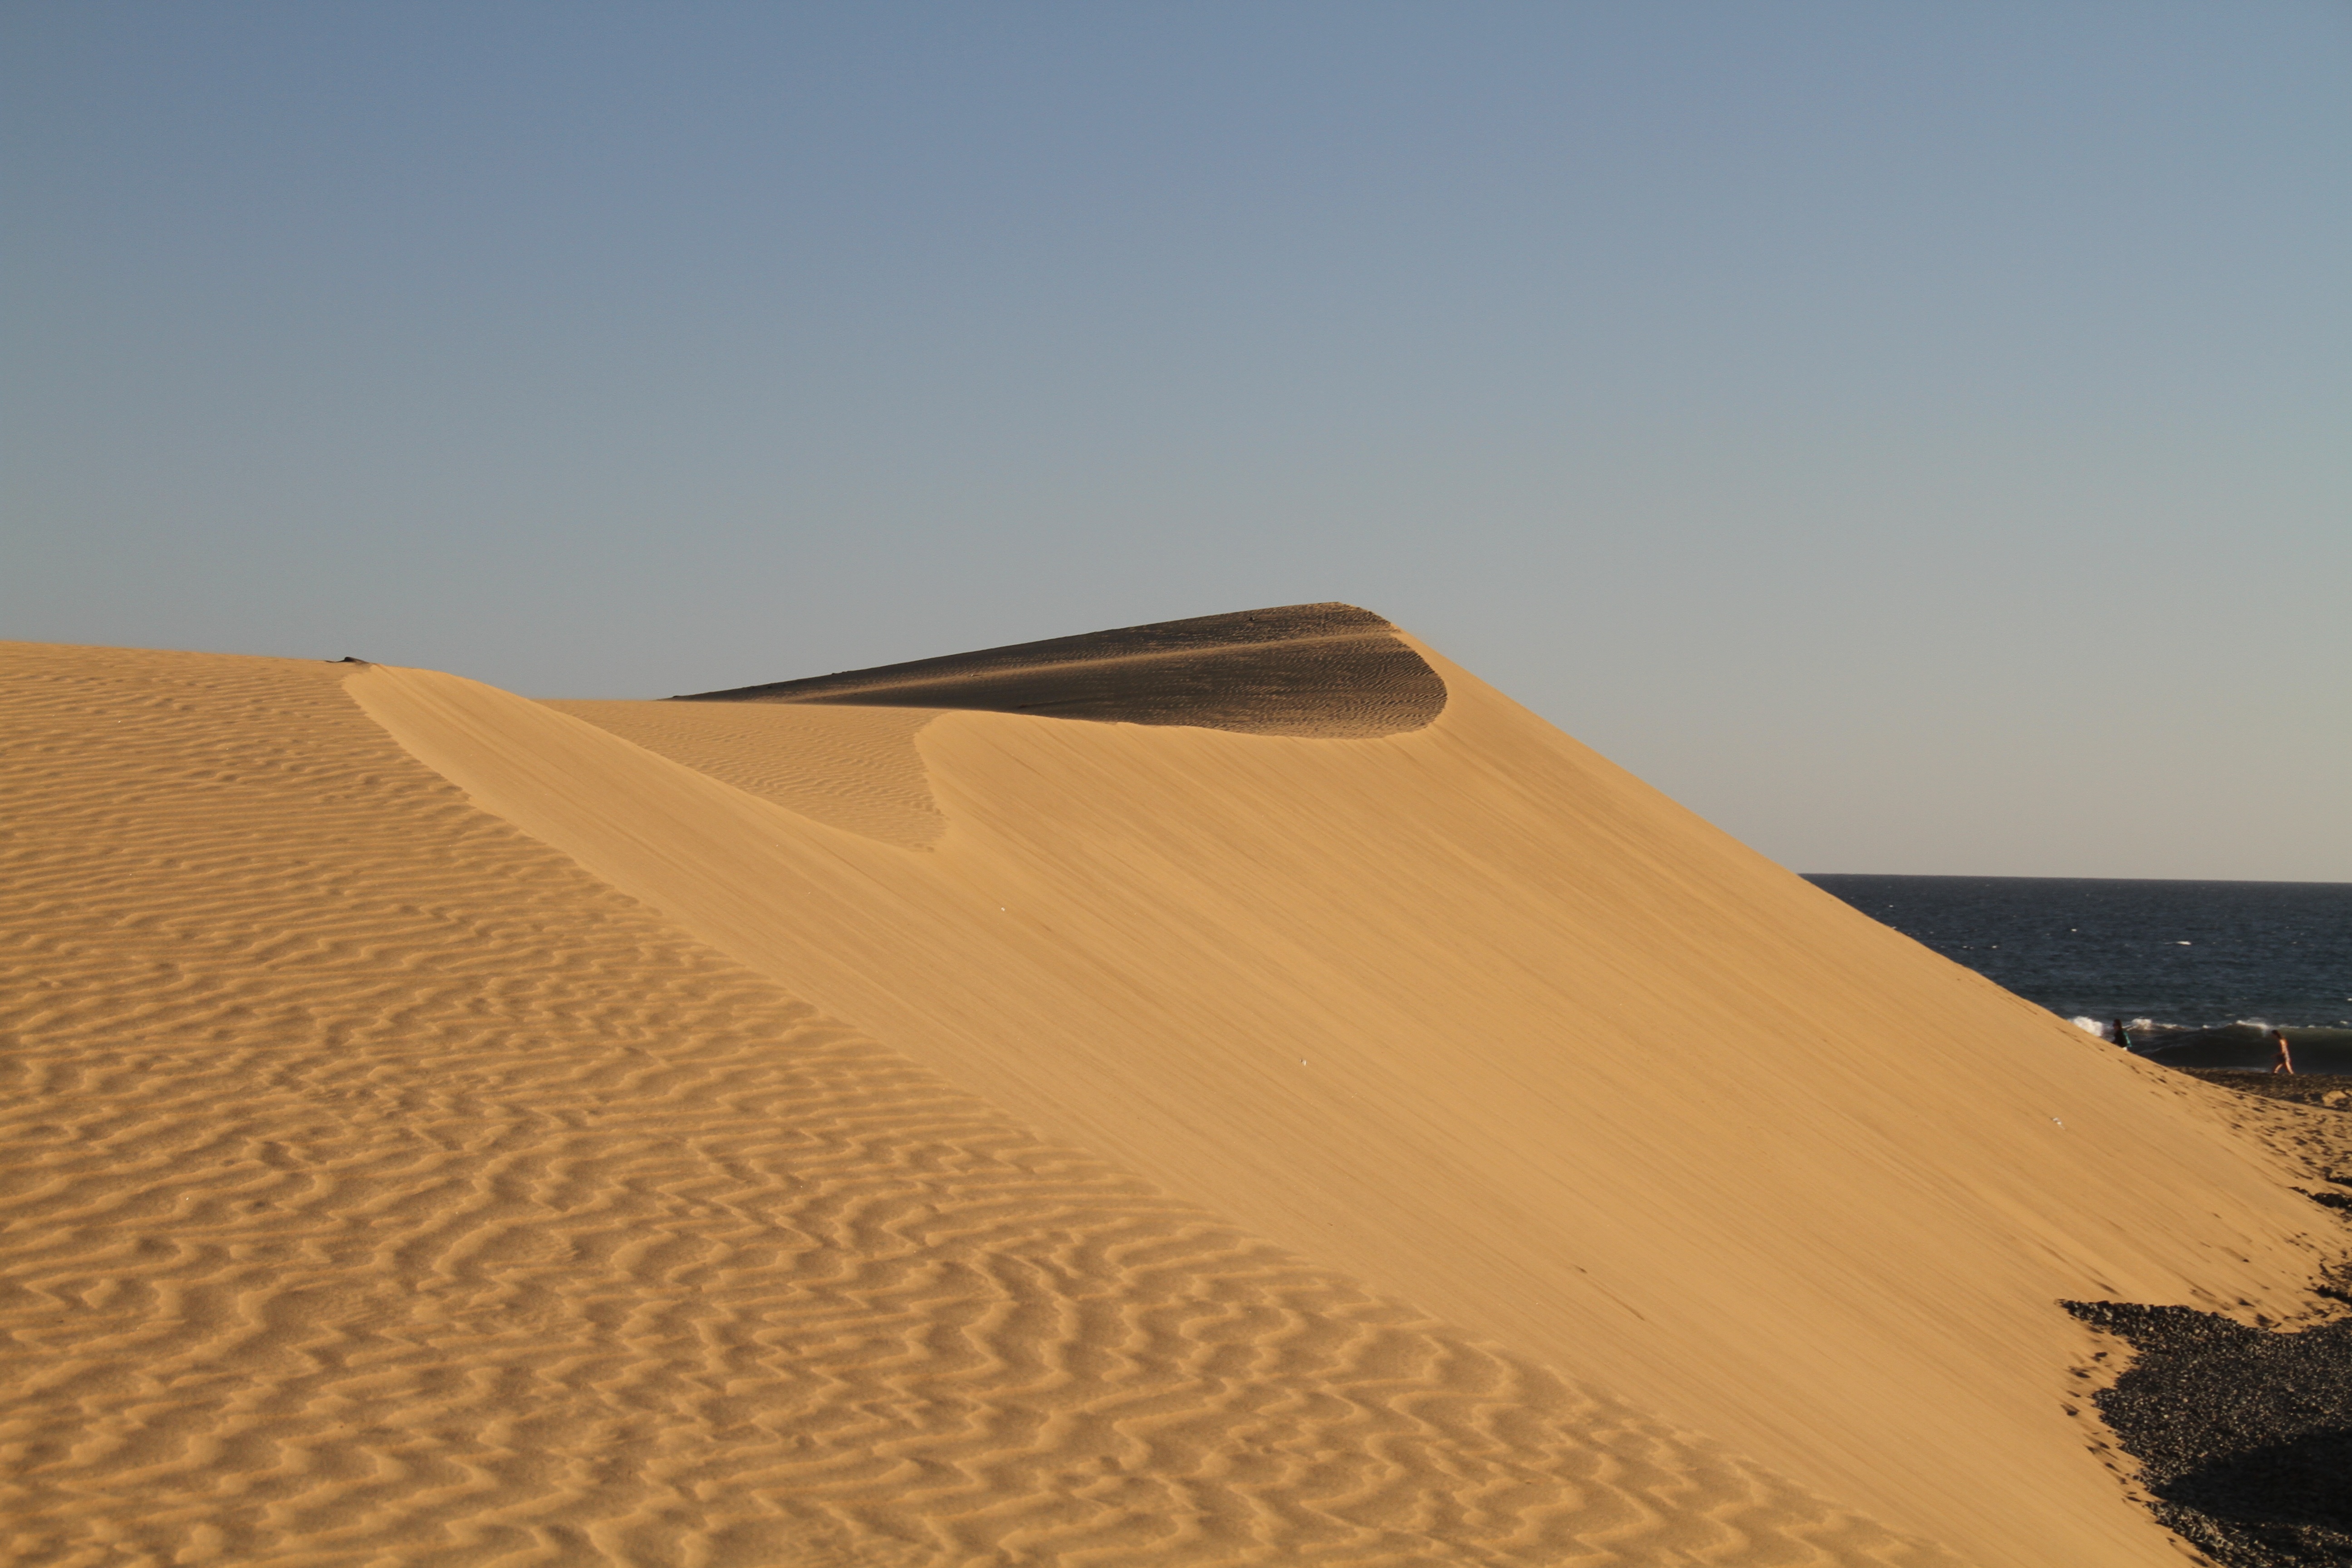
beach, landscape, nature, sand, desert, dune, panorama, material, dunes, habitat, gran canaria, ecosystem, sahara, maspalomas, canary islands, landform, erg, natural environment, geographical feature, aeolian landform